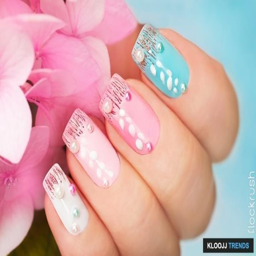
colored manicure with rhinestones and pearl sequins with pink hydrangea in a woman 's hand .